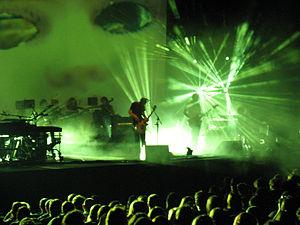
Le vonlenska est une langue construite inventée par Jón Þór Birgisson, leader du groupe Sigur Rós.
Sigur Rós [ˈsɪːɣ̞ʏɾ ˌroːus] est un groupe de rock d'avant-garde islandais, originaire de Reykjavik.